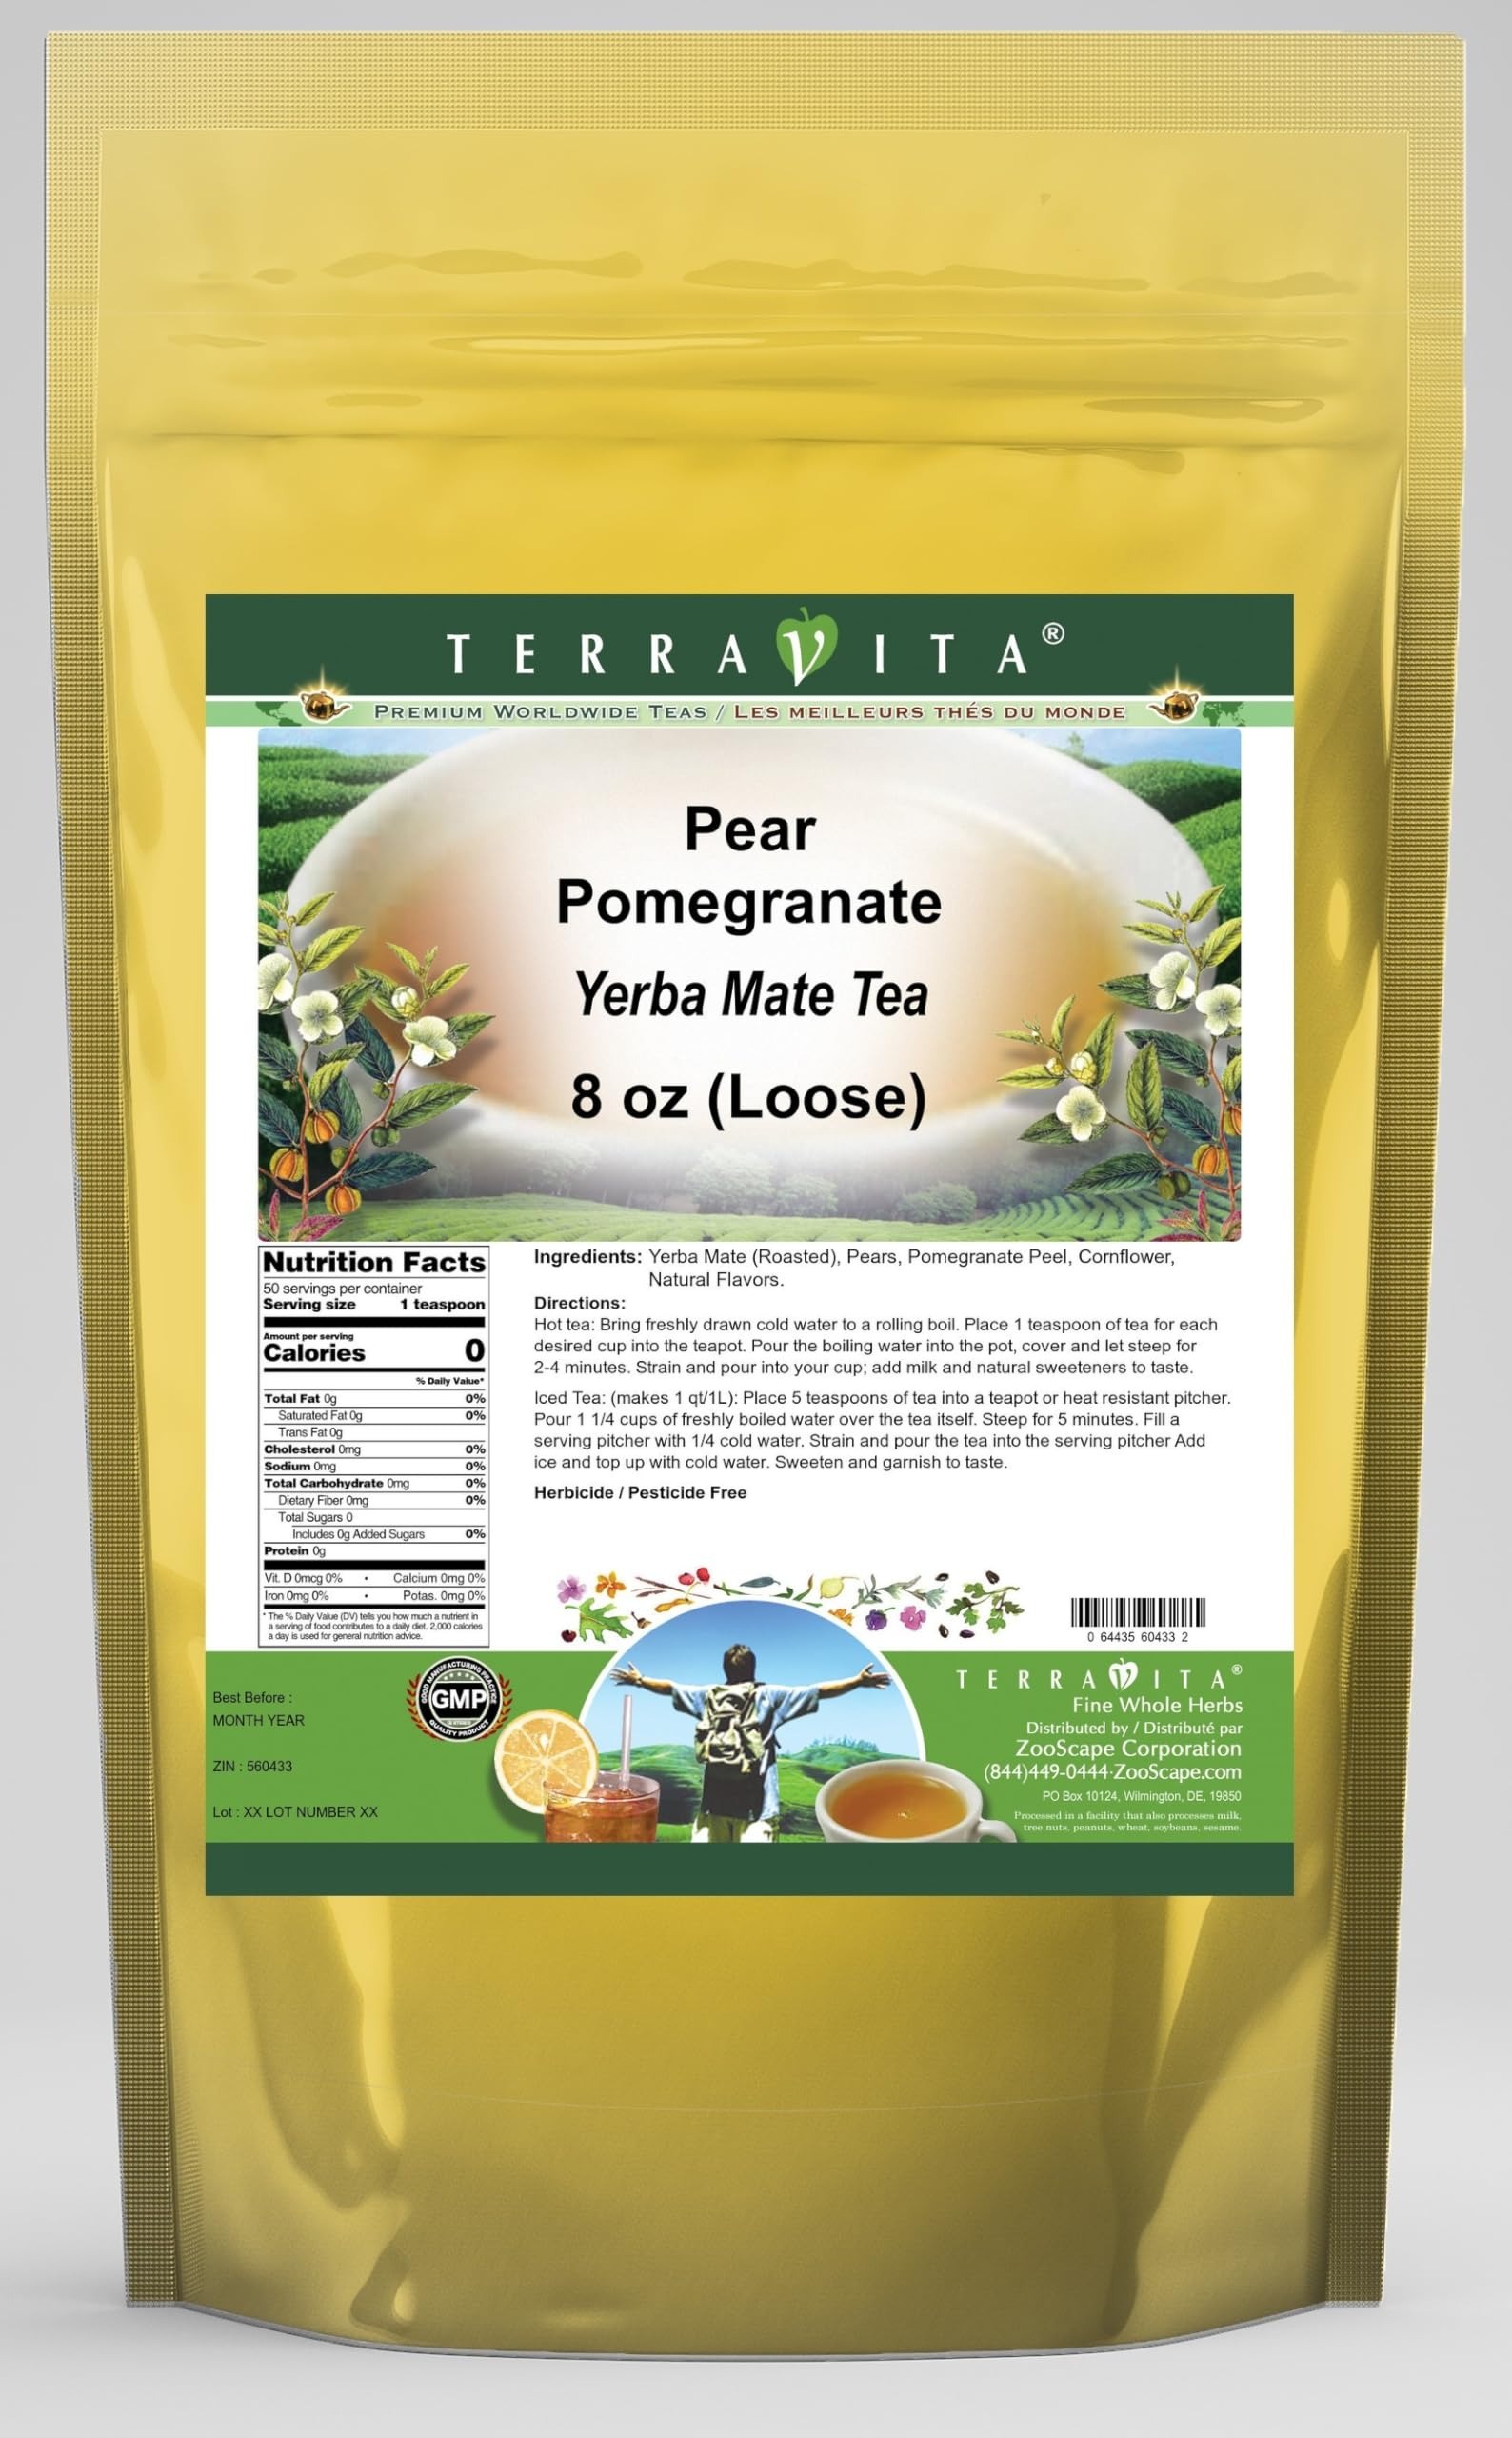
Item Name: Pear Pomegranate Yerba Mate Tea (Loose) (8 oz, ZIN: 560433) - 3 Pack
Bullet Point 1: Our Pear Pomegranate Yerba Mate tea is a scrumptuous all-natural flavored Yerba Mate coffee substitute with Pears, Pomegranate Peel and Cornflower that will refresh you with its terrific taste! You will enjoy the earthy and acidity-free Pear Pomegranate aroma and flavor again and again! - Ingredients: Yerba Mate, Pears, Pomegranate Peel, Cornflower and Natural Pear Pomegranate Flavor.
Bullet Point 2: No fillers.
Bullet Point 3: Manufacturer: TerraVita
Bullet Point 4: Size: 8 oz
Bullet Point 5: Loose Leaf Yerba Mate Tea - Packed in a convenient upright pouch!
Product Description: Our Pear Pomegranate Yerba Mate tea is a scrumptuous all-natural flavored Yerba Mate coffee substitute with Pears, Pomegranate Peel and Cornflower that will refresh you with its terrific taste! You will enjoy the earthy and acidity-free Pear Pomegranate aroma and flavor again and again! - Ingredients: Yerba Mate, Pears, Pomegranate Peel, Cornflower and Natural Pear Pomegranate Flavor. - Hot tea brewing method: Bring freshly drawn cold water to a rolling boil. Place 1 teaspoon of tea for each desired cup into the teapot. Pour the boiling water into the pot, cover and let steep for 2-4 minutes. Strain and pour into your cup; add milk and natural sweeteners to taste. - Iced tea brewing method: (to make 1 liter/quart): Place 5 teaspoons of tea into a teapot or heat resistant pitcher. Pour 1 1/4 cups of freshly boiled water over the tea itself. Steep for 5 minutes. Fill a serving pitcher with 1/4 cold water. Strain and pour the tea into the serving pitcher Add ice and top up with cold water. Sweeten and garnish to taste. - TerraVita is an exclusive line of premium-quality, natural source products that use only the finest, purest and most potent ingredients found around the world. TerraVita is hallmarked by the highest possible standards of purity, potency, stability and freshness. All of our products are prepared with the highest elements of quality control, from raw materials through the entire manufacturing process, up to and including the moment that the bottles or bags are sealed for freshness and shipped out to you. Our highest possible standards are certified by independent laboratories and backed by our personal guarantee. - TerraVita exists to meet and ensure your family's health and wellness without the harmful effects of chemicals and health products. We strive to
Value: 24.0
Unit: Ounce

Price: 72.93